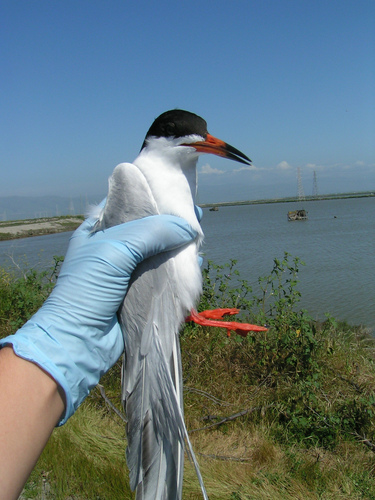
the bird has a large bill that is curved as well as orange and black.
a white bird with black head, pointed beak and orange feet.
this gray and white bird has a black crown and a red beak that matches its feet, as well as a black tip on its beak.
the bird has orange tarsus and feet, a long tail with grey feathers, and a white belly and breast.
this bird has a bright orange tarsus and feet as well as the base of it's bill
this bird is white with grey and has a long, pointy beak.
this bird has a black crown as well as a orange bill
this particular bird has a belly that is white and have gray wingsthe bird has a curved bill that is orange and black with a white belly.
this bird is white and black in color, and has a black and orange beak.
Species: Forsters Tern